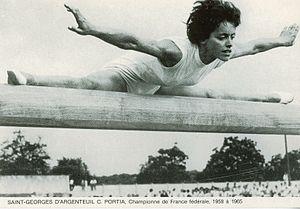
Gymnaste en grand écart sur une poutre
La Saint-Georges d'Argenteuil est un patronage paroissial fondé à Argenteuil, dans le Val-d'Oise, en 1884, sous l'appellation de patronage Saint-Denys, quatorze ans avant la création de la Fédération des sociétés catholiques de gymnastique à laquelle il adhère en 1901.
Le championnat de France de gymnastique féminine des patronages regroupe chaque année les associations sportives catholiques depuis la fin de la grande guerre. Ses palmarès ne sont actuellement identifiables qu'après la seconde guerre mondiale et l'apparition de la Fédération sportive de France. Antérieurement ces associations sont fédérées par le Rayon sportif féminin.